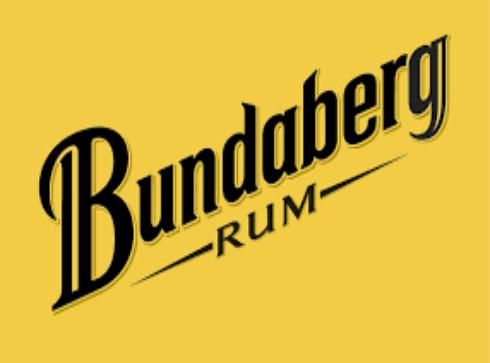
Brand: Bundaberg
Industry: Food